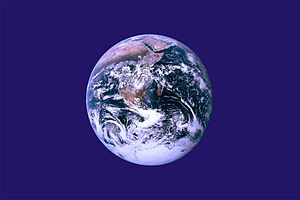
Discovery Channel
Jorden
Discovery Channel er en populærvidenskabelig tv-kanal, der forsøger at forenkle ellers indviklede emner og gøre dem spændende at høre og se på. Kanalen sendte første gang i USA i 1985.